Montreal and Southern Counties Railway

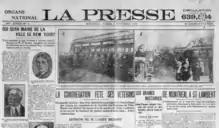
Headlines and photos of the railway inauguration in Montreal's "La Presse", November 2, 1909.

The Montreal and Southern Counties Railway Company was established through an act of Canadian Parliament on June 29, 1897, with a mandate to "lay out, construct and operate, by electricity or any other mechanical power except steam, a railway [...] from a point in or near the northern limit of the county of Chambly [...] to a point in or near the city of Sherbrooke."